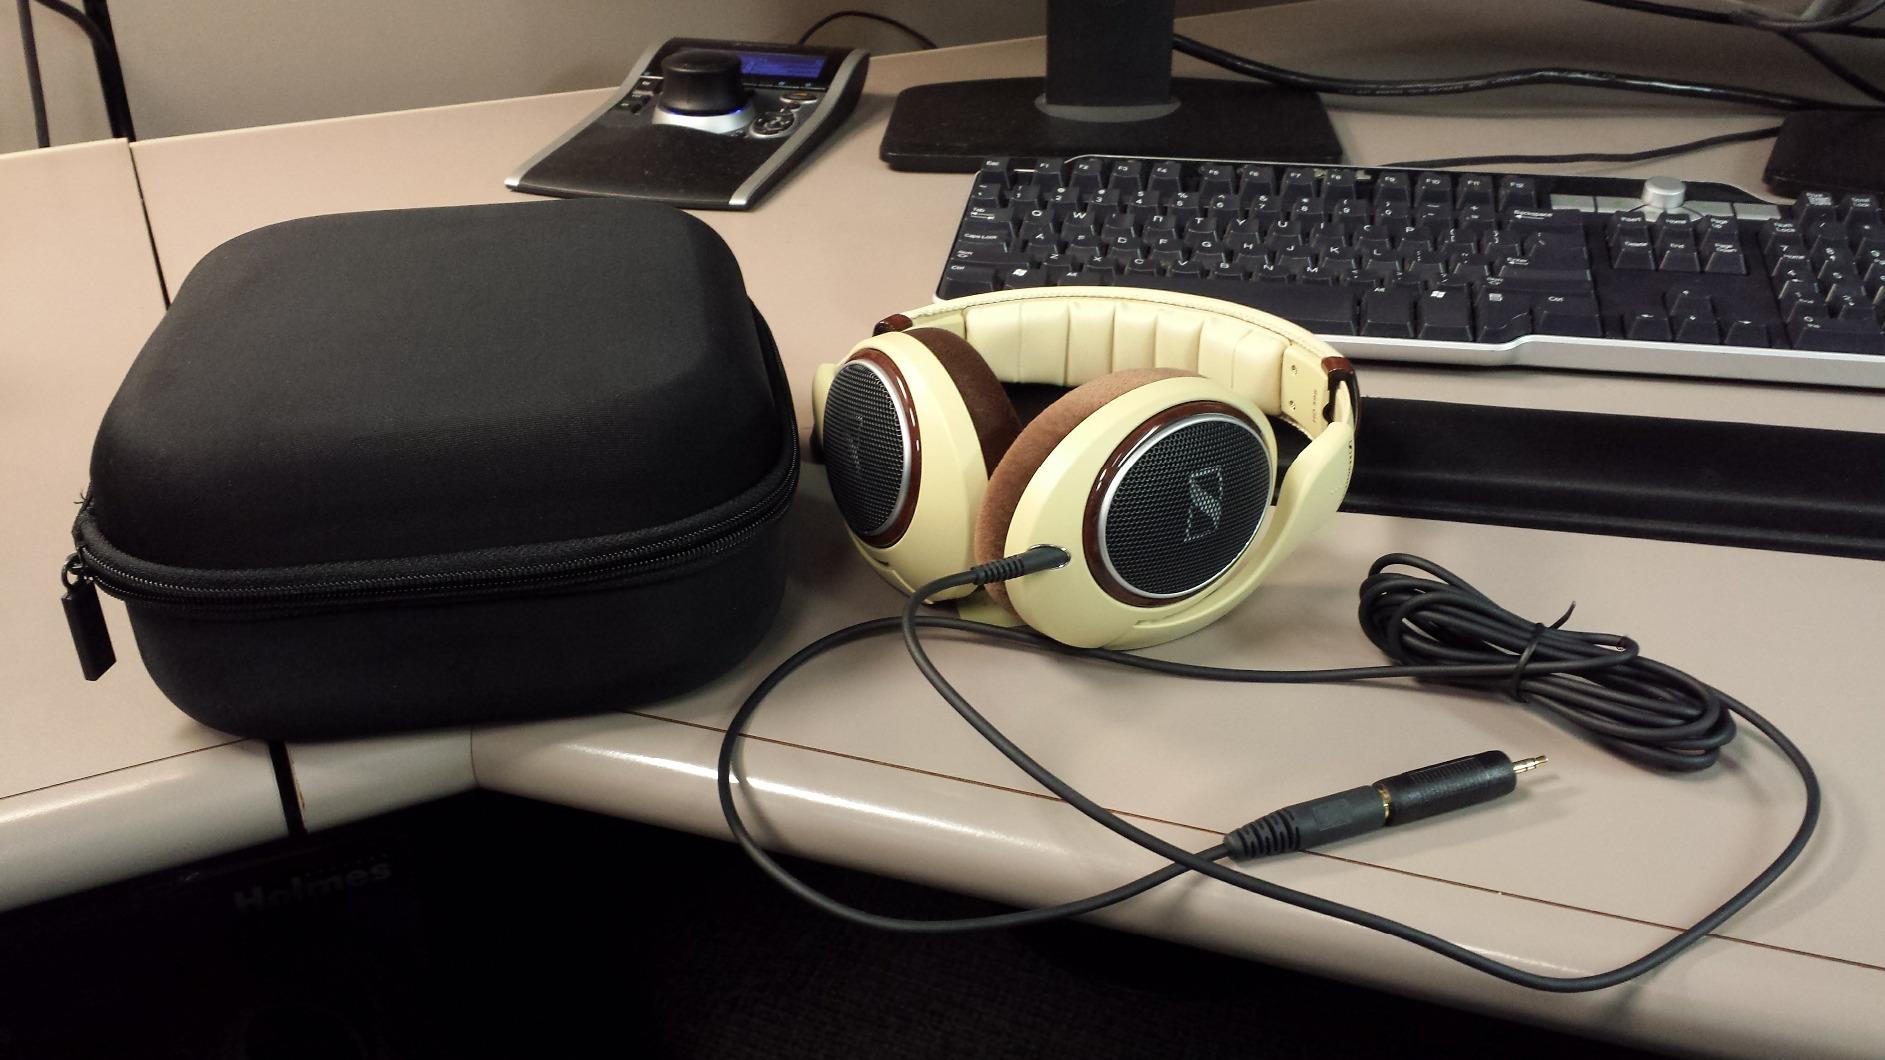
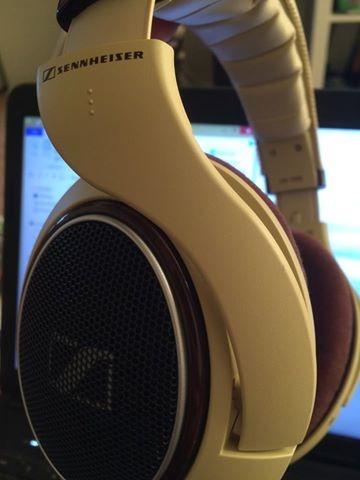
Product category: headphones
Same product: yes